Cobblestone mosaics (Freiburg im Breisgau)

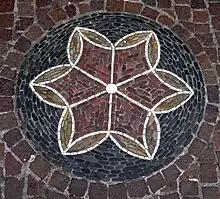
Bertoldstraße, Freiburg im Breisgau

The round mosaics, decorative bands and at times even the paving of whole alleys consist mostly of coloured cobblestones from the Rhine. In the past, the stones used to be extracted from the Rhine flood plains close to Breisach in periods of low flow. However, this has become more difficult nowadays since the stock has depleted. Occasionally, new cobbles are obtained from gravel pits in the Rhine basin. Furthermore, stones that were replaced by asphalt are stored and reused. Other stones like porphyry, granite, basalt and marble have been purchased in Europe in the past and are obtained from all over the world today for economic reasons. Sporadically, artificial stones are used for details.